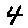
Label: 4